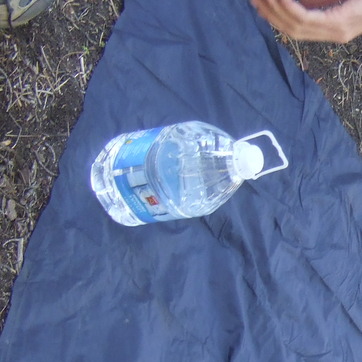
Material: plastic